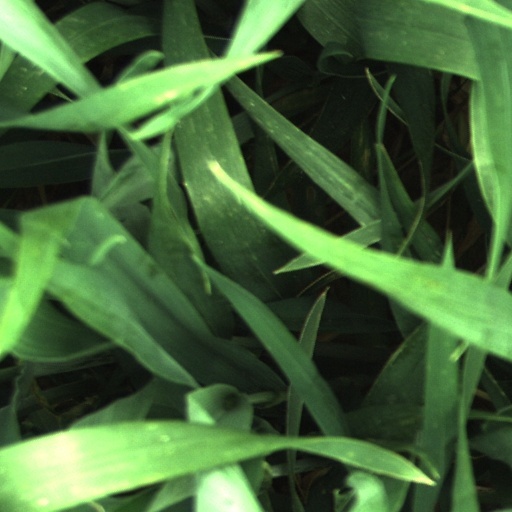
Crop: wheat